Paleofeces

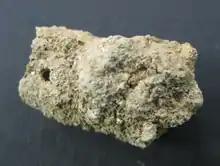
Human paleofeces from the Neolithic site at Çatalhöyük, Turkey. Picture from Lisa-Marie Shillito, Newcastle University UK

The process that preserves the feces in a way such that they can be analyzed later is called the Maillard reaction. This reaction creates a casing of sugar that preserves the feces from the elements. To extract and analyze the information contained within, researchers generally have to freeze the feces and grind it up into powder for analysis.